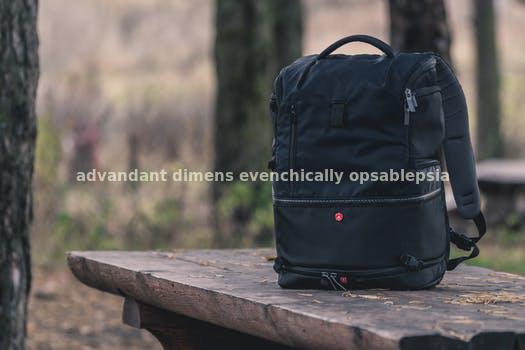
Label: Watermark